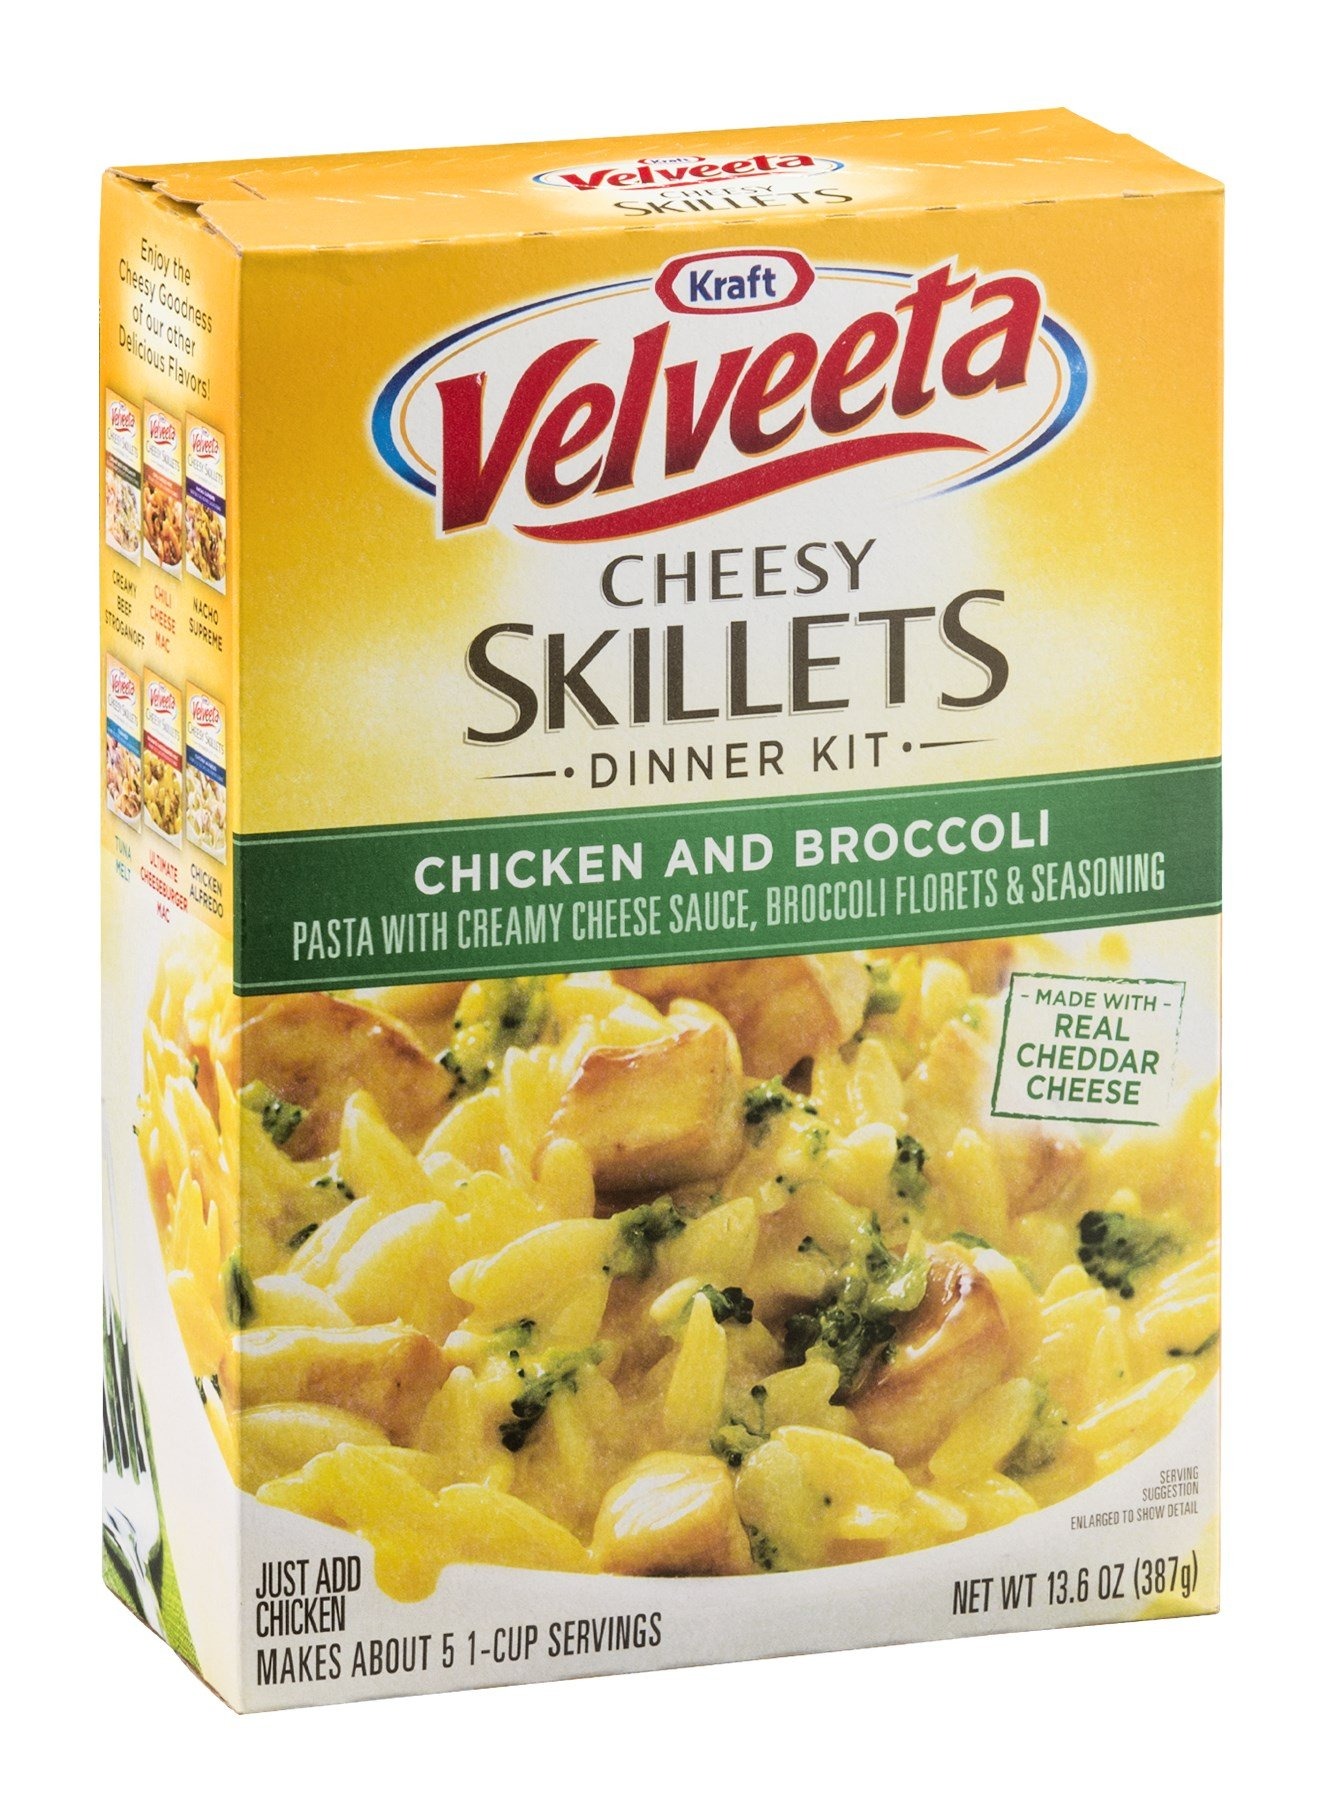
Item Name: Kraft Velveeta Chicken & Broccoli Cheesy Skillets Dinner Kit 13.6 oz (Pack of 6)
Bullet Point 1: Made with Real Cheese
Bullet Point 2: Just Add Chicken
Bullet Point 3: Makes About 5 1-Cup Servings
Bullet Point 4: Ready in About 20 Minutes
Product Description: Creamy cheese sauce with pasta, breading mix and seasoning.
Value: 81.6
Unit: Oz

Price: 3.42